Condeissiat

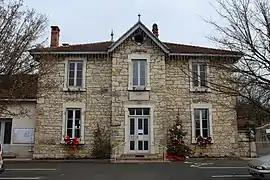
Town hall

Condeissiat is a commune in the Ain department in eastern France.